Melnaattu Marumagan

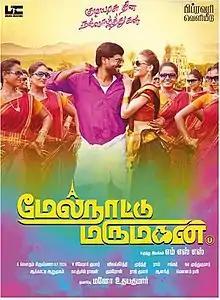
Film poster

Melnaattu Marumagan is a 2018 Tamil action film directed by MSS and produced by Mano Udhayakumar of Udhaya Creations. The film stars Rajkamal and Andreanne in the leading roles, with Lollu Sabha Manohar and Muthukaalai in supporting roles. V. Kishorkumar composed the original score and soundtrack for the film, while Goutham Krishna handled the cinematography. Having begun production in September 2013, the film had gone through production delays before being released on 16 February 2018.